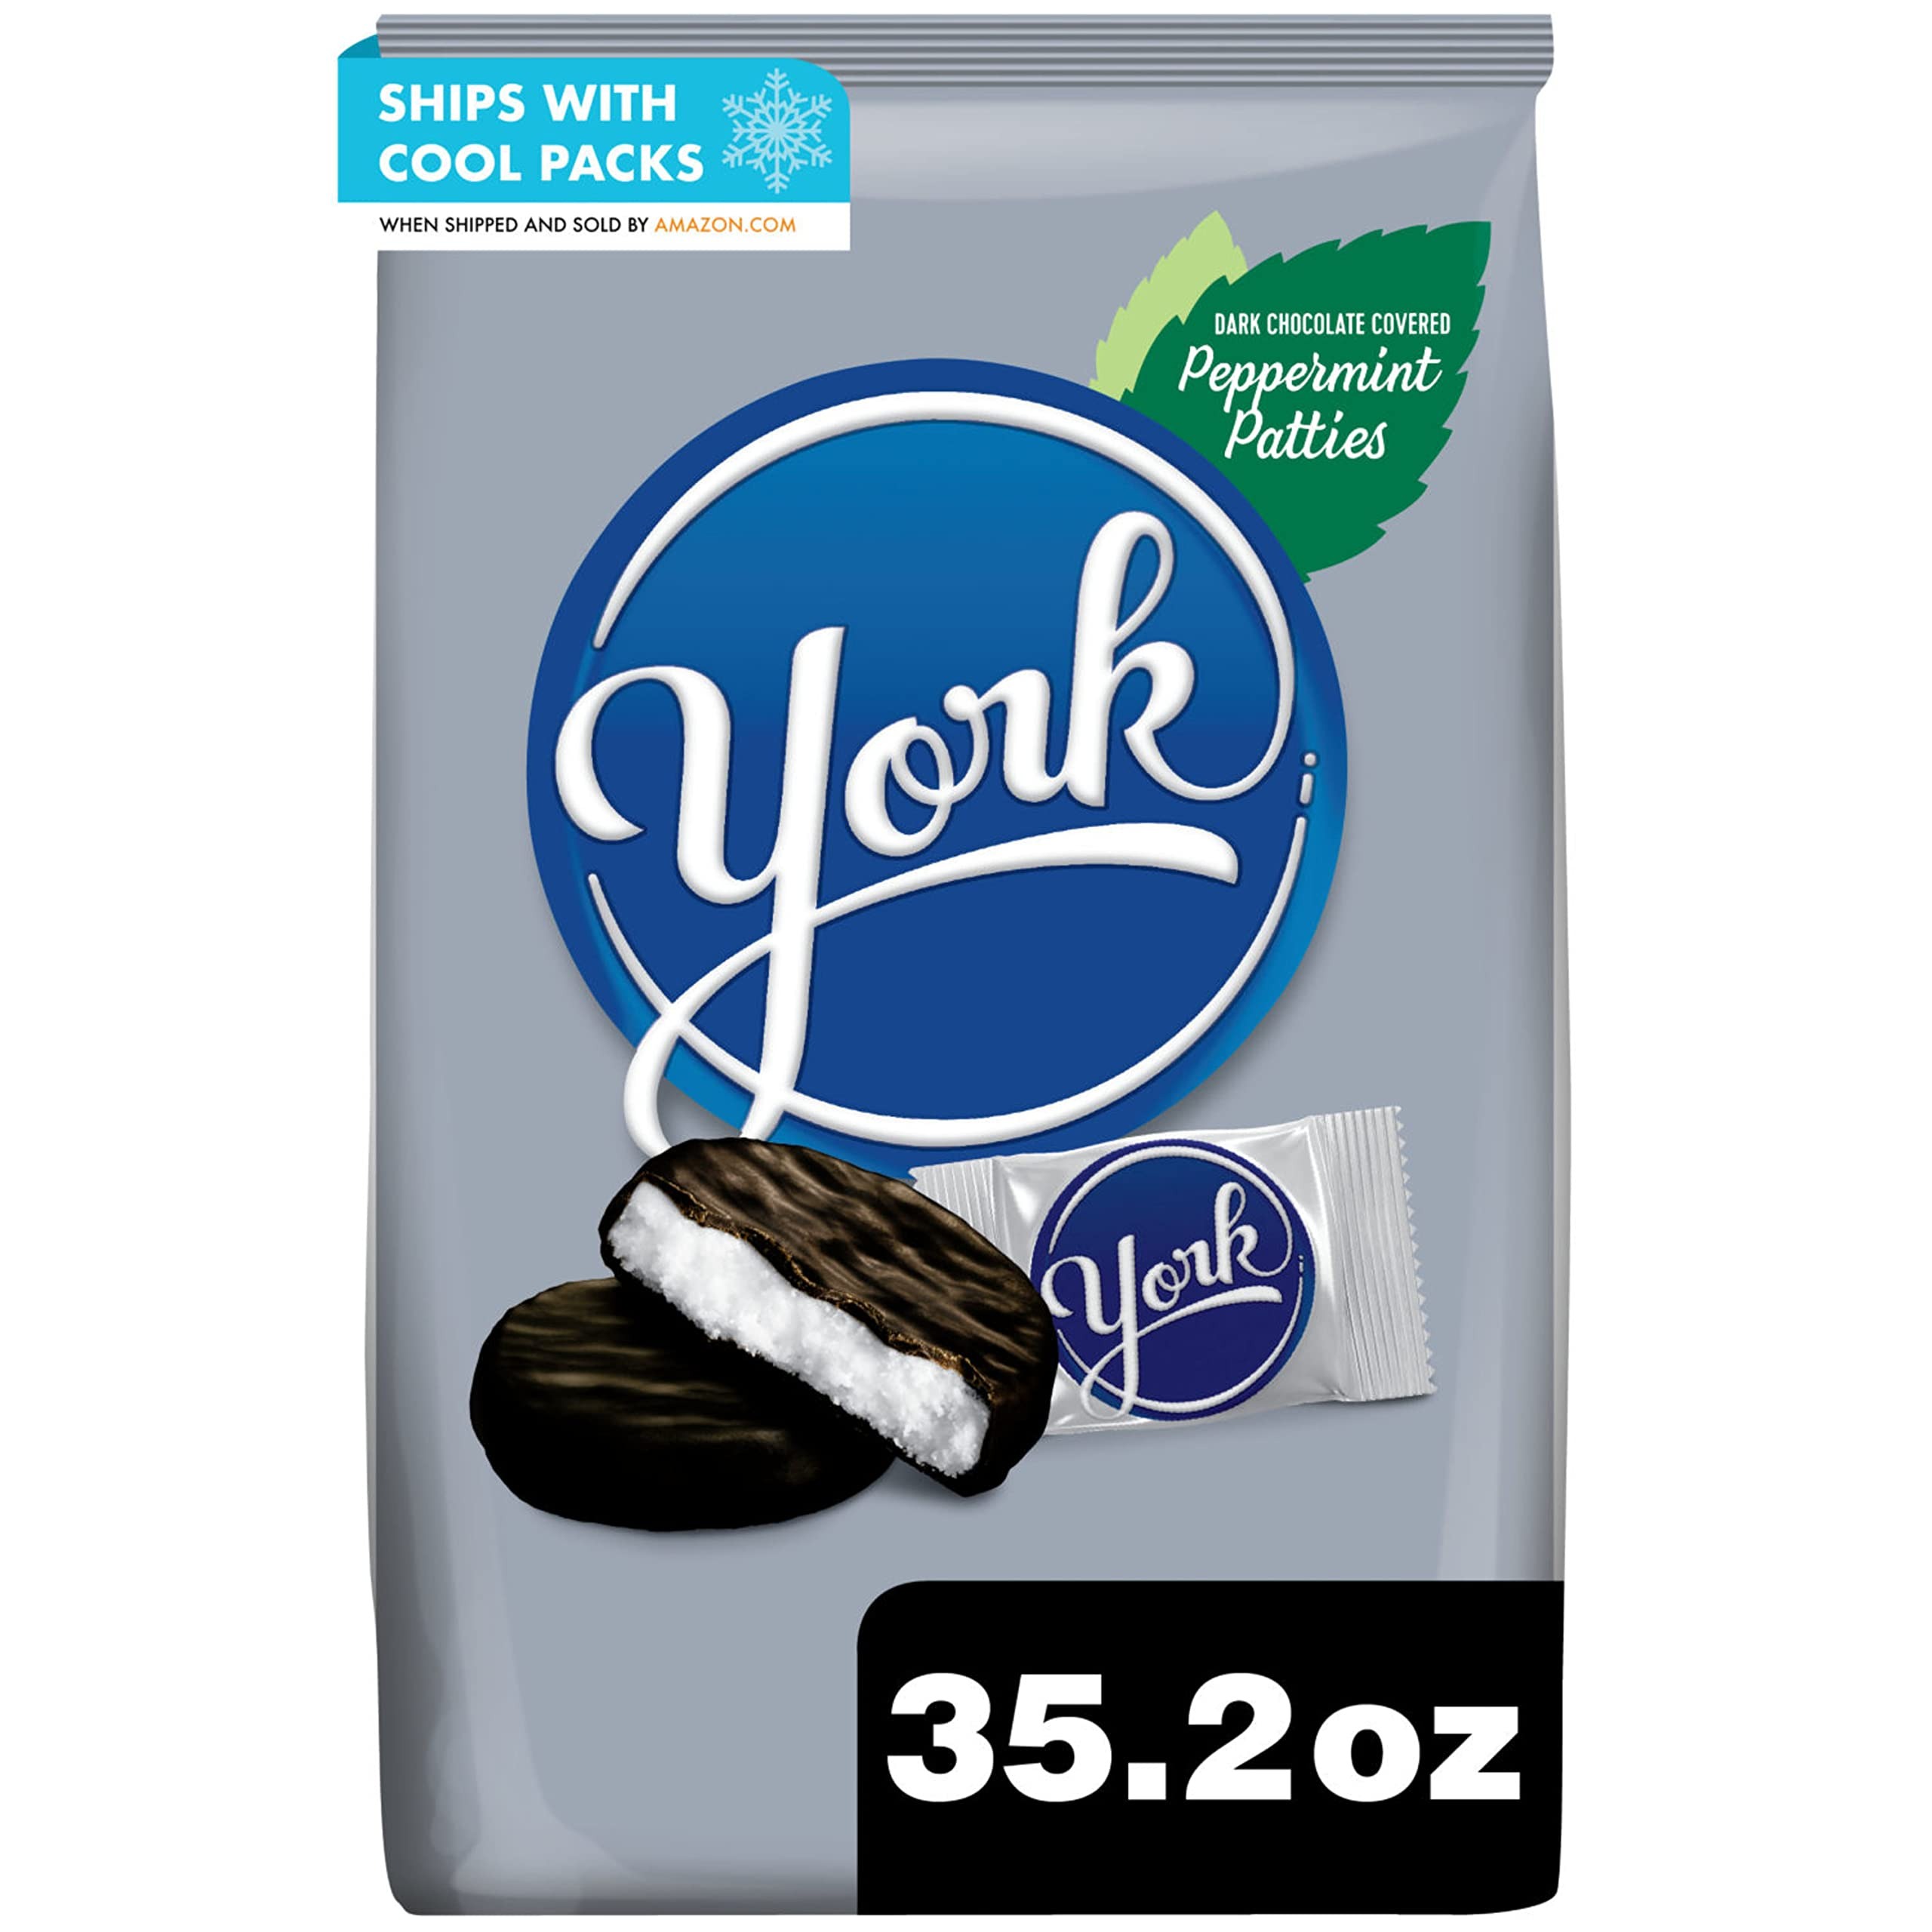
Item Name: YORK Dark Chocolate Peppermint Patties, Candy Party Pack, 35.2 oz
Bullet Point 1: Contains one (1) 35.2-ounce bulk party pack of YORK Dark Chocolate Peppermint Patties Candy
Bullet Point 2: A minty and rich dark chocolate candy treat for movie marathons, snack breaks and desserts
Bullet Point 3: Kosher certified, gluten free dark chocolate covered YORK peppermint patties individually wrapped with 70 percent less fat packaged in a bulk candy bag for concession stands and fundraising events
Bullet Point 4: Use YORK candy for filling birthday and retirement party dessert tables or bridal and baby shower candy dishes
Bullet Point 5: Cool peppermint coated in rich dark chocolate to refresh your taste buds as the perfect Easter, Christmas, Valentine's Day or Halloween candy
Value: 35.2
Unit: Ounce

Price: 14.84